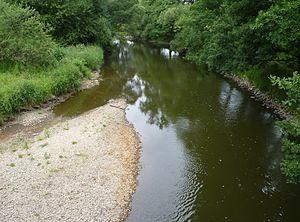
La Nežárka est une rivière de Tchéquie et un affluent de la Lužnice. Elle provient de la confluence des rus Žirovnice et Kamenice, à 471 m d'altitude et coule sur une longueur de 56,2 km.